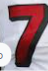
Number: 7